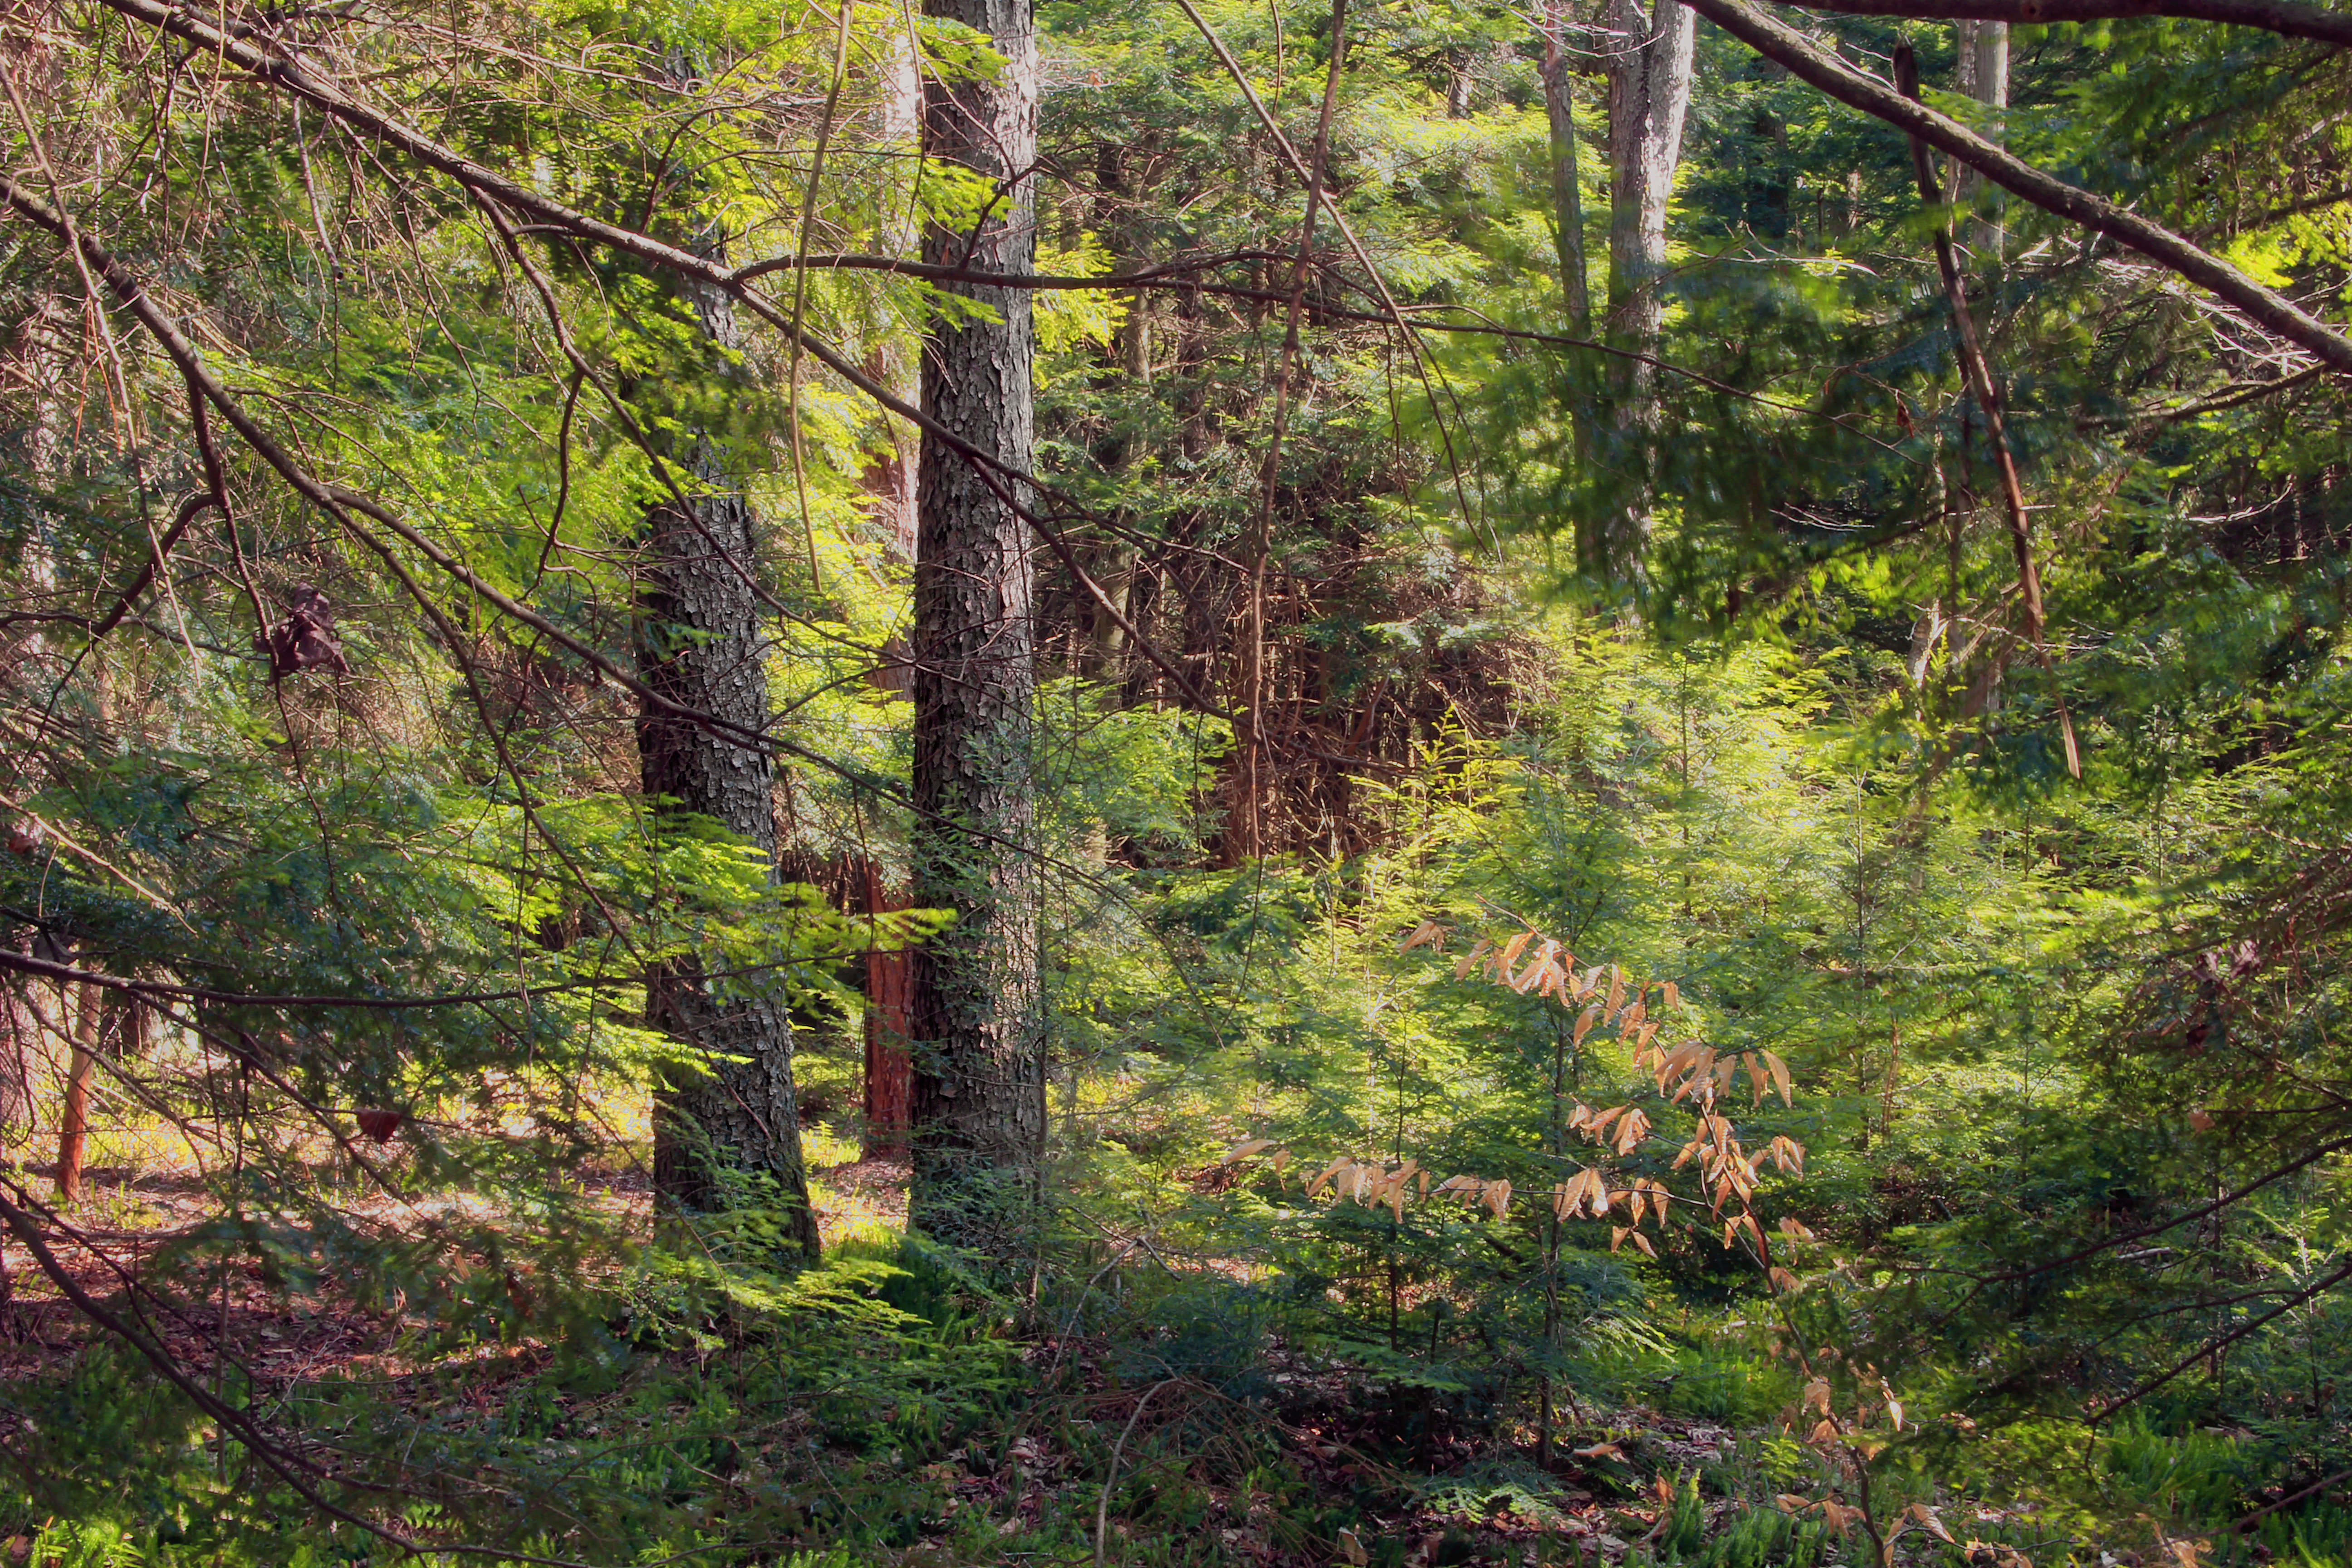
tree, nature, forest, wilderness, trail, leaf, flower, stream, spring, jungle, autumn, flora, creativecommons, coniferous, vegetation, shrub, rainforest, deciduous, understory, undergrowth, pennsylvania, endlessmountains, loyalsockstateforest, sullivancounty, tamarackrunnaturalarea, woodland, habitat, ecosystem, nature reserve, biome, old growth forest, natural environment, woody plant, temperate broadleaf and mixed forest, temperate coniferous forest